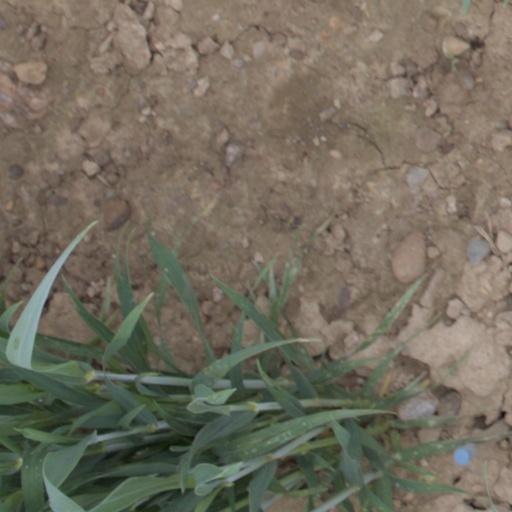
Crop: wheat